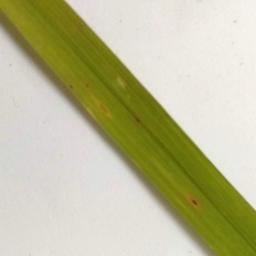
Label: Rice___Brown_Spot